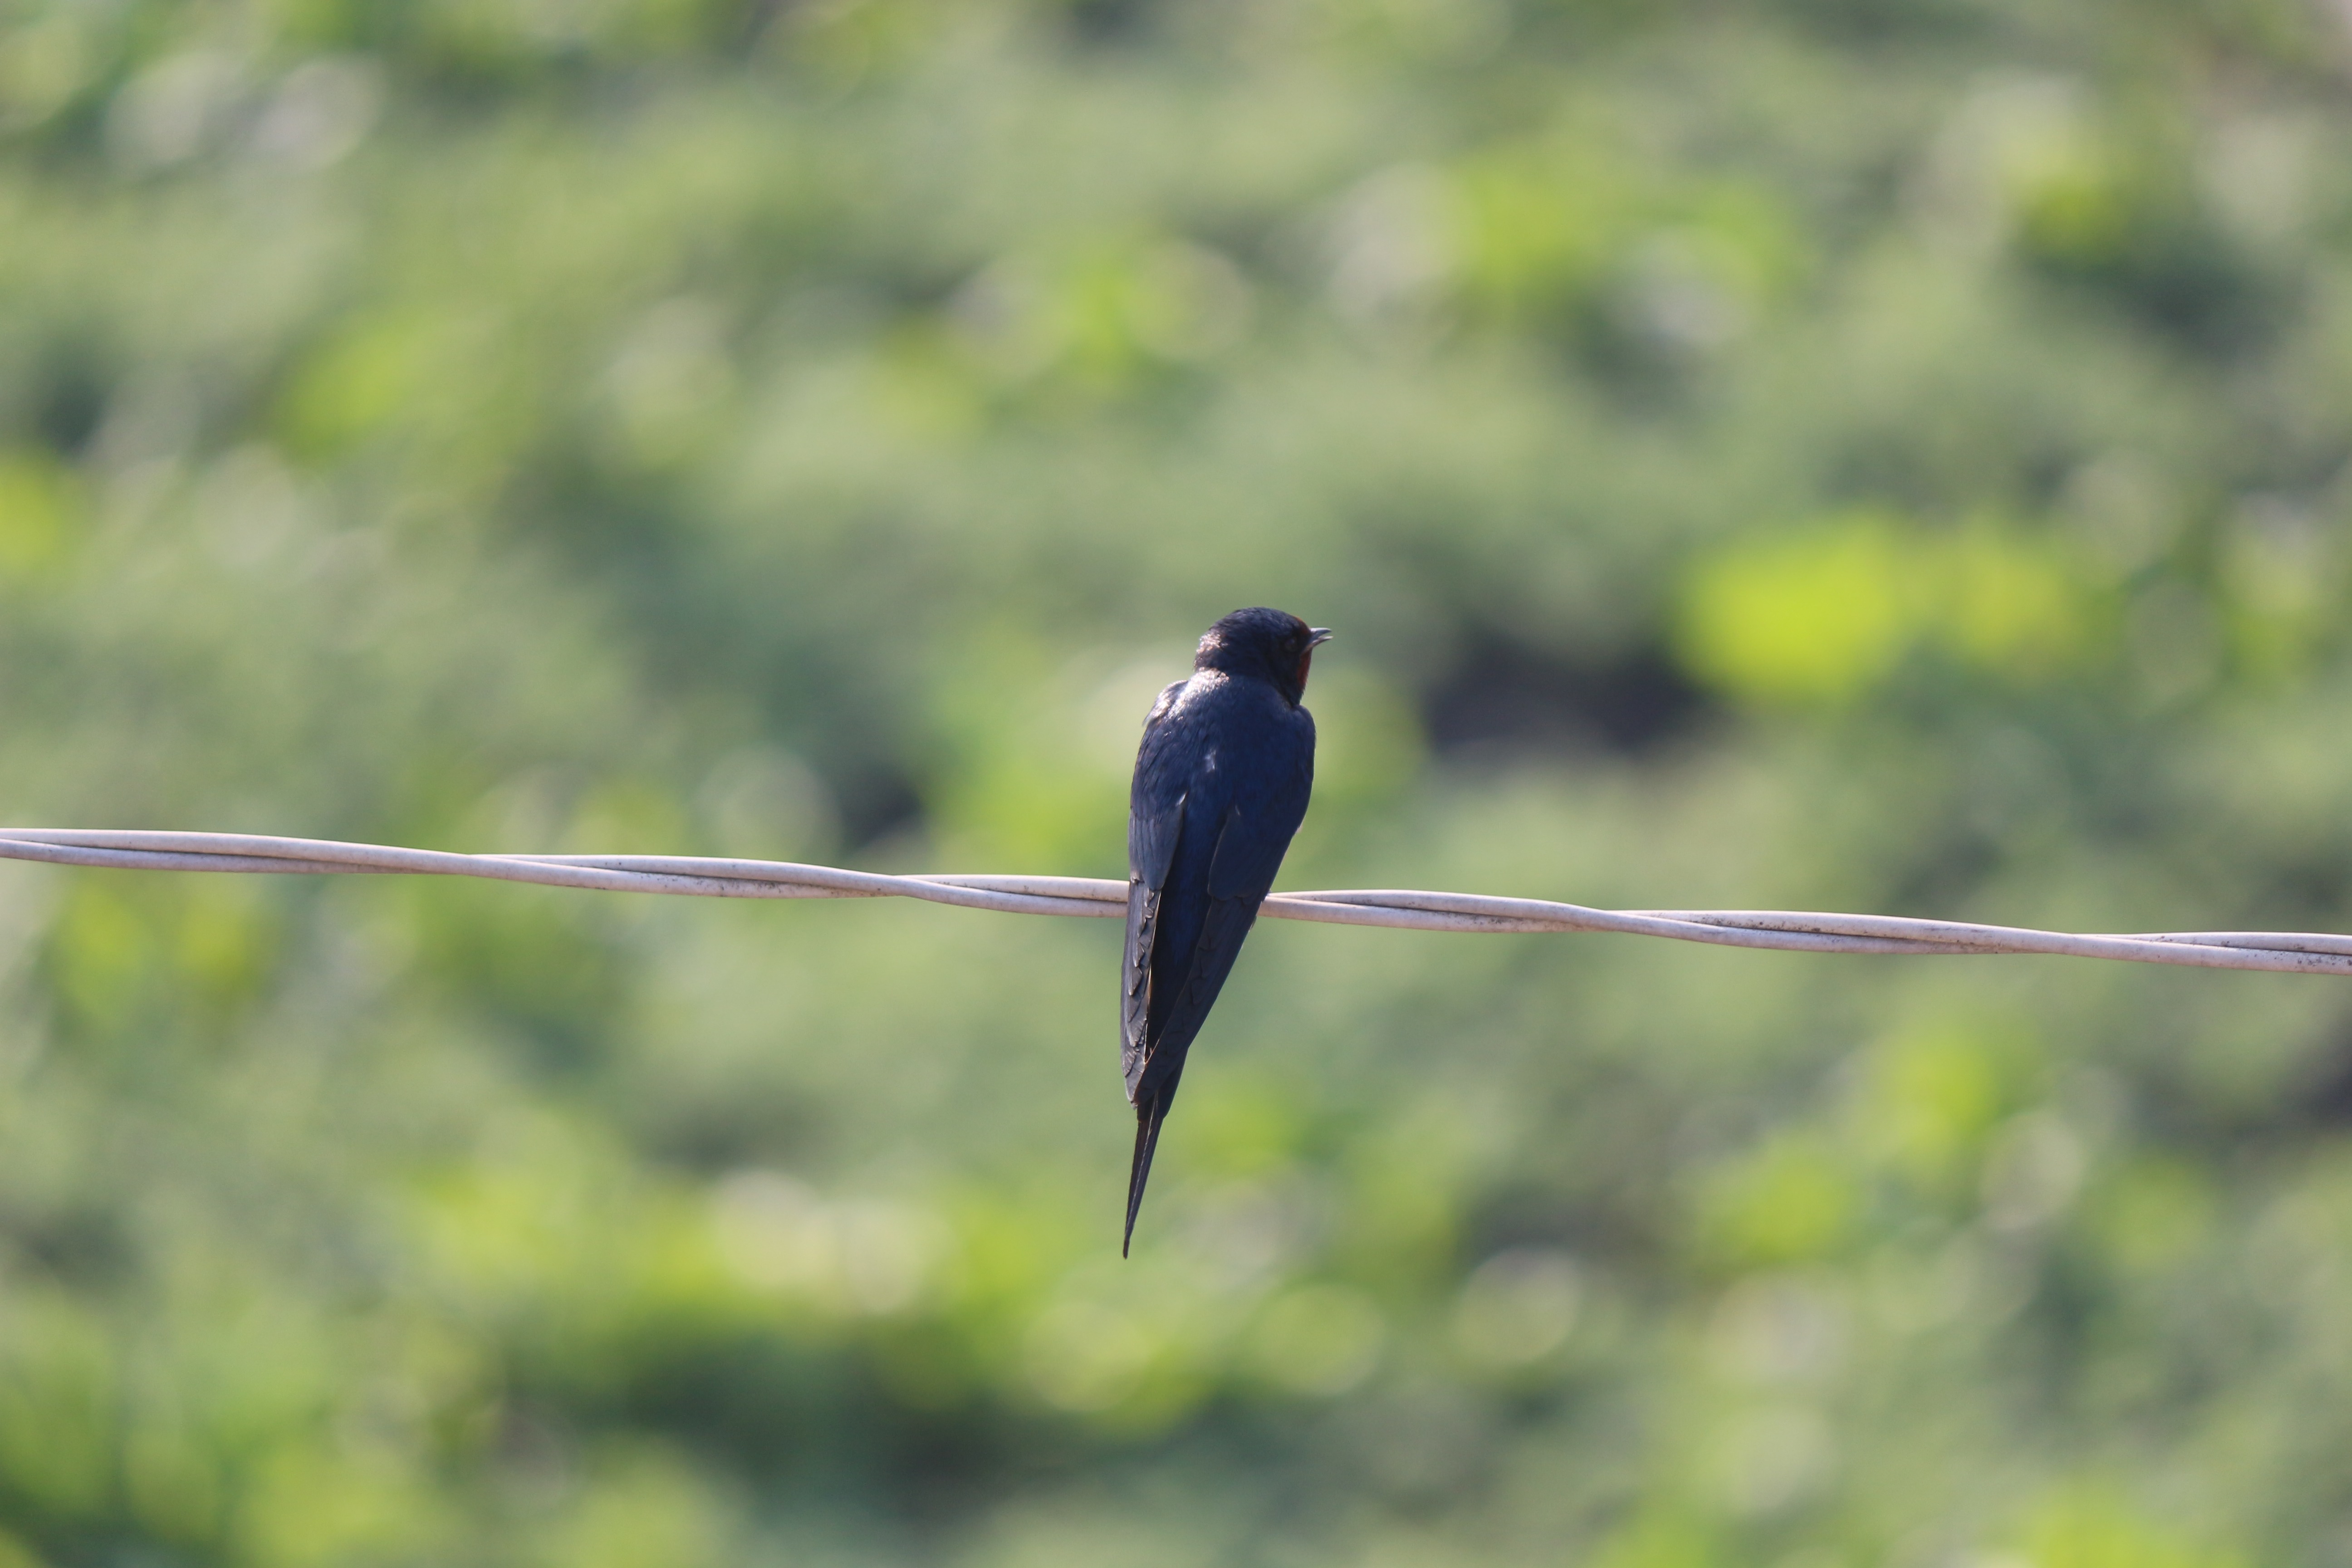
nature, outdoor, wilderness, branch, bird, wing, animal, fly, wildlife, wild, beak, mammal, freedom, feather, avian, fauna, majestic, wings, vertebrate, creature, swallow, black bird, perching bird, bird wire